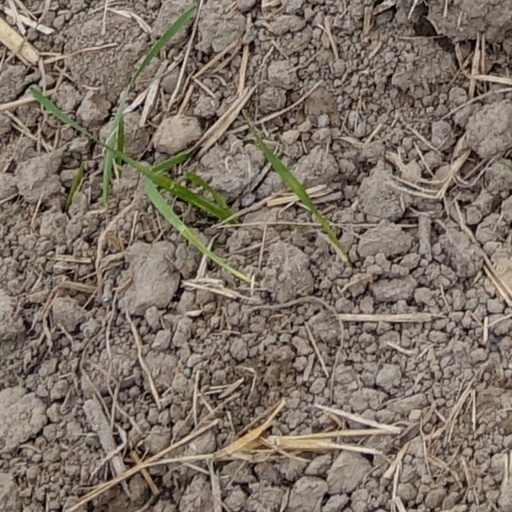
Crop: wheat